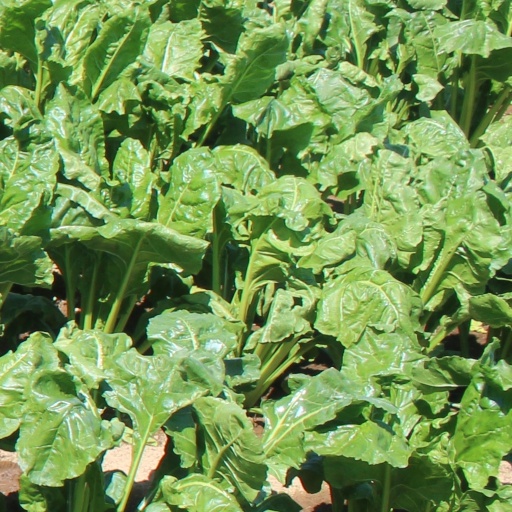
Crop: sugar beet